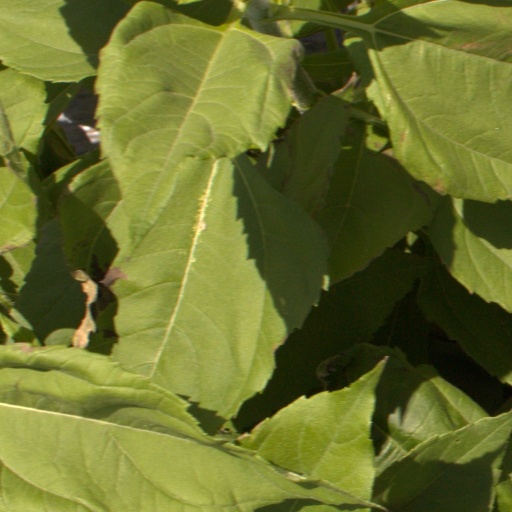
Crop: Jerusalem artichoke